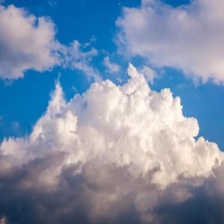
Cloud type: Cumulus